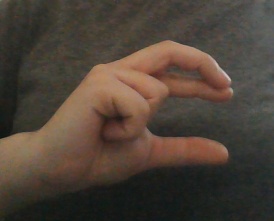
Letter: thal